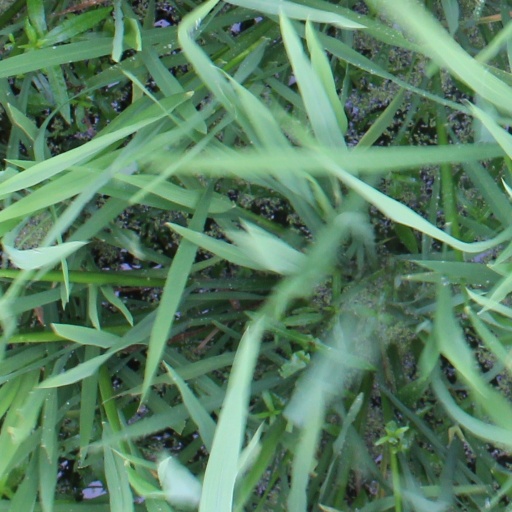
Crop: rice